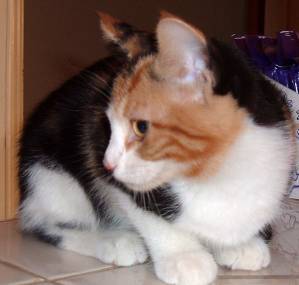
Label: cat